Technopera / Solitude of Heart / Do It to the Music

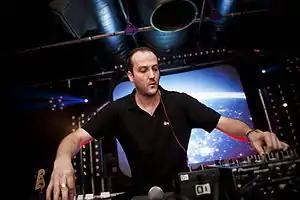
Fred Falke in 2012

Wainwright provides guest vocals on "Technopera" and "Solitude of Heart". The EP also features a remix of Raw Silk's "Do It to the Music" (1982).